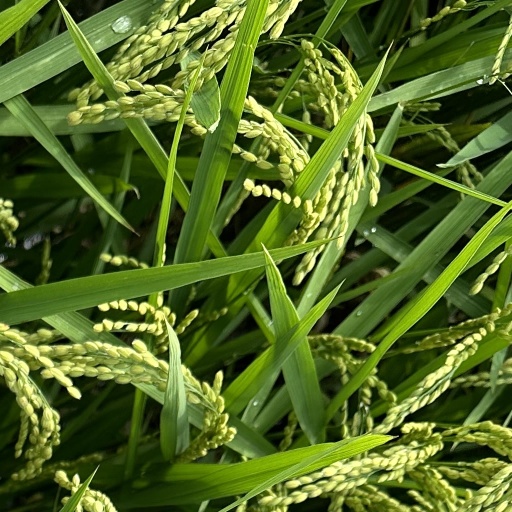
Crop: rice